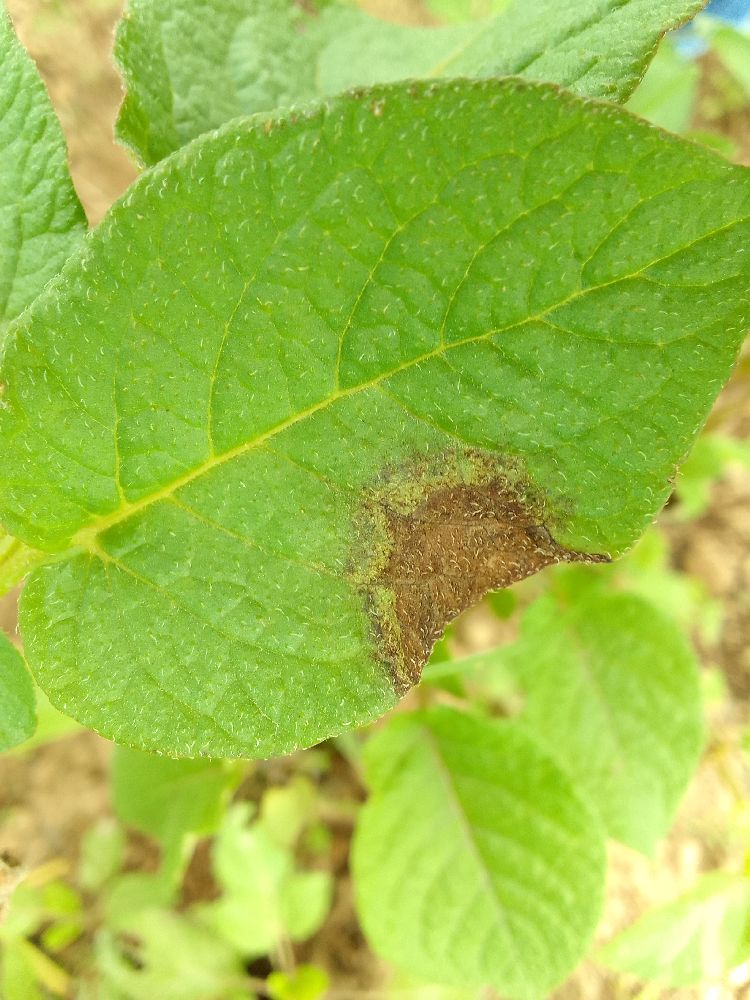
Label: Late blight